Druzhba pipeline

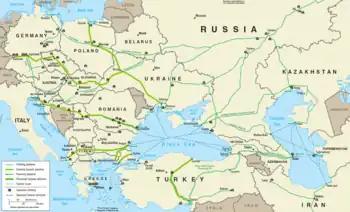
Druzhba pipeline map, with the location of the port city of Pivdenne being approximate.

The Druzhba pipeline, also referred to as the Friendship Pipeline and the Comecon Pipeline, is one of the world's longest oil pipelines and one of the largest oil pipeline networks in the world. It began operation in 1964 and remains in operation today. It carries oil some from the eastern part of European Russia to points in Ukraine, Belarus, Poland, Hungary, Slovakia, the Czech Republic and Germany. The network also branches out into numerous smaller pipelines to deliver its product throughout Eastern Europe and beyond.